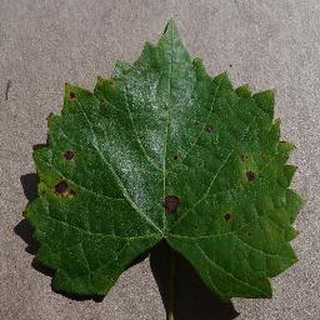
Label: grape_black_rot